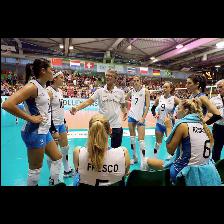
Label: Human